Geneva

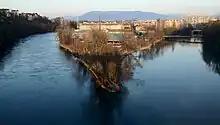
Confluence of the Rhône and the Arve

The city covers an area of , while the area of the canton is , including the two small exclaves of Céligny in Vaud. The part of the lake that is attached to Geneva has an area of and is sometimes referred to as ('small lake'). The canton has only a border with the rest of Switzerland. Of of the border, 103 are shared with France, the department of Ain to the north and west and the department of to the south and east.